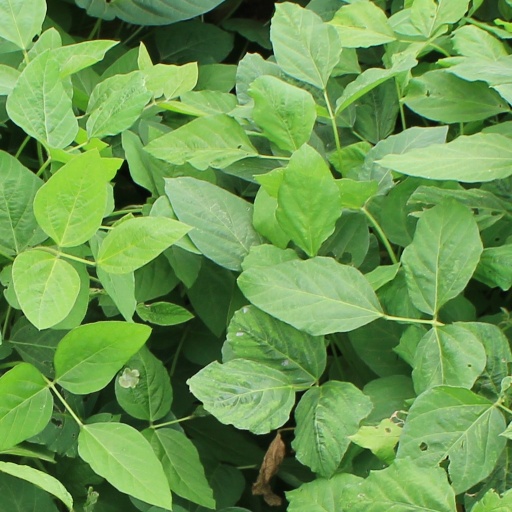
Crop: soybean